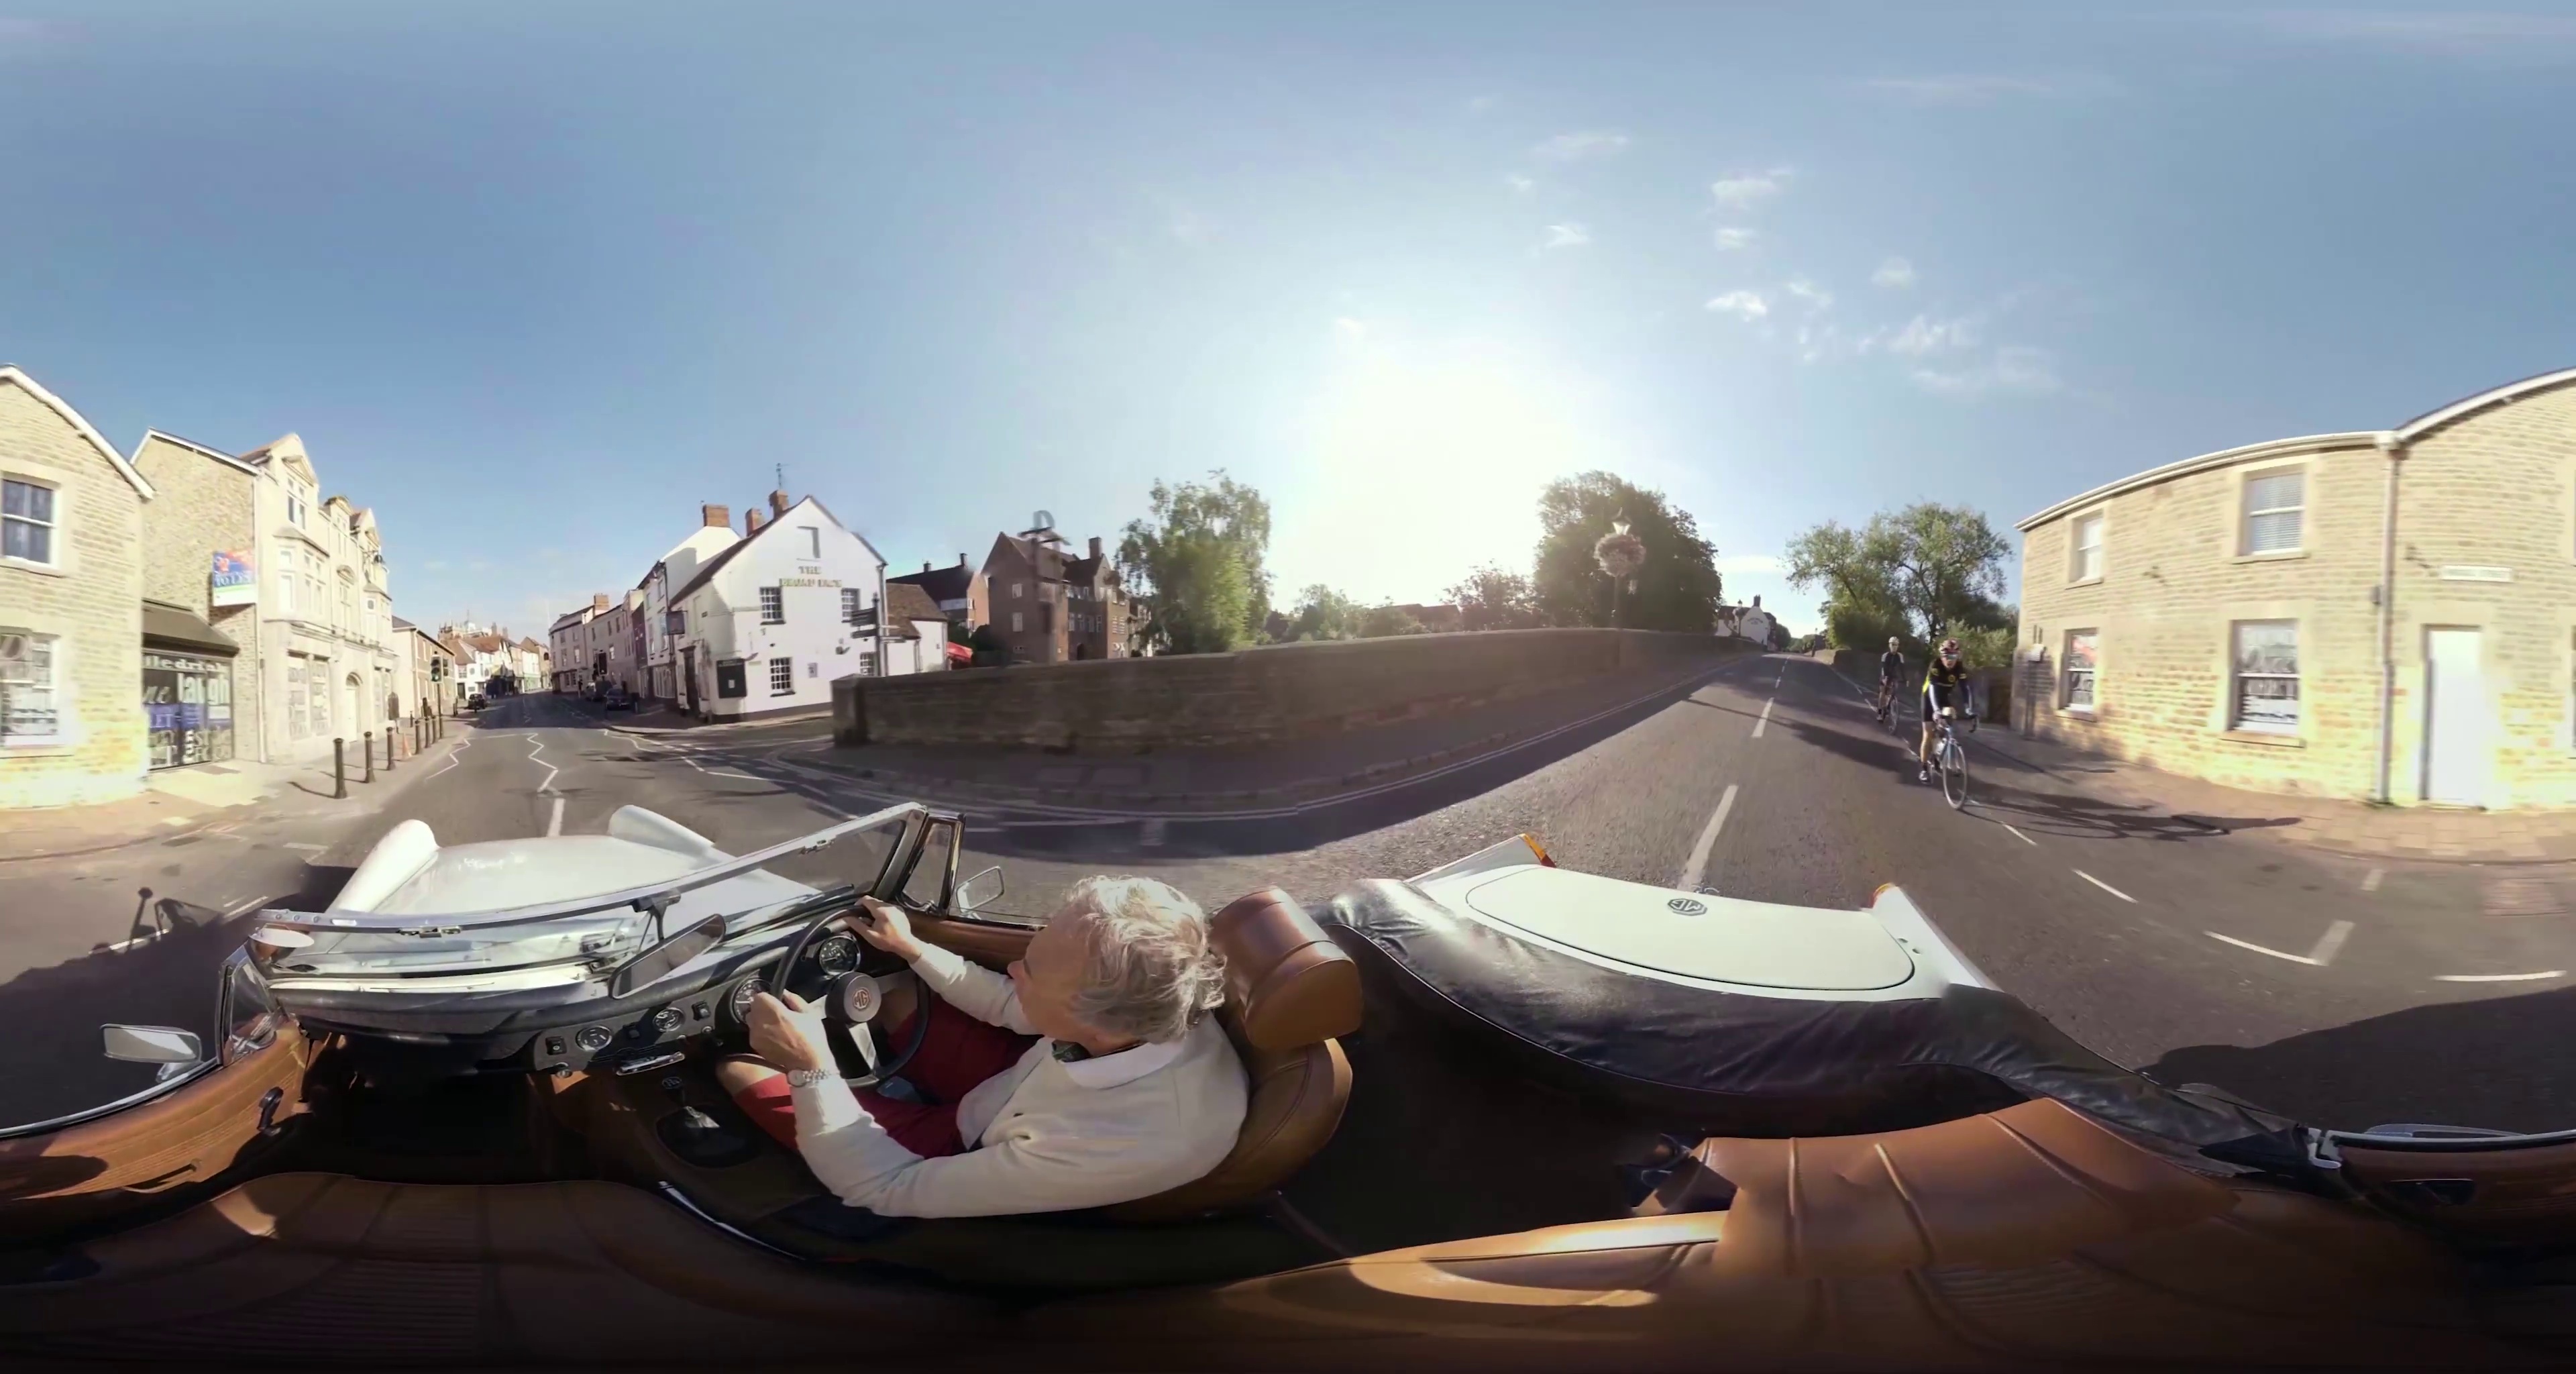
Referred object: Traffic light

Referred object: the brown leather headrest

Referred object: turn slightly right, then the cyclist behind the front rider